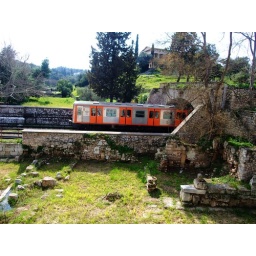
the cross over of modern train and ancient angora